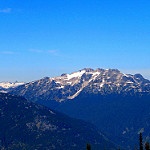
Label: mountain